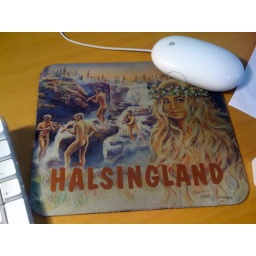
Found in a book shelf at my current employer.